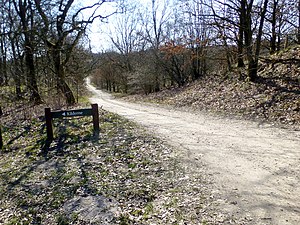
Hærvejen
Hærvejen ved vandskellet tæt ved Skjern Å og Gudenås  udspring
Hærvejen ved vandskellet tæt ved Skjern Å og Gudenås udspring
Hærvejen er det moderne navn for det ene af de tre til fire gamle vejforløb på langs ad Jylland. Navnet stammer fra ca. 1930 og er af historikeren Hugo Matthiesen formentlig hentet fra et kort fra 1600-tallet, hvor den slesvigske del kaldes Hærvejen. Vejen har i det hele taget mange navne, heriblandt Oksevejen, Sakservejen, Gammel Viborgvej, Studevejen, Adelvejen og Pilgrimvejen.